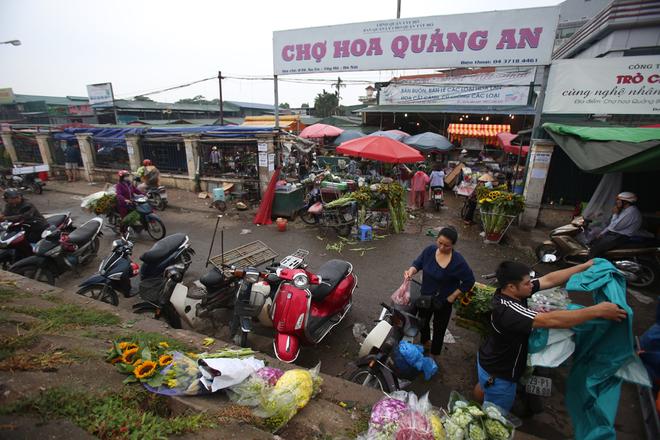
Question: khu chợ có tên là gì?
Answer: khu chợ có tên là chợ hoa quảng an